Second Chances (Star Trek: The Next Generation)

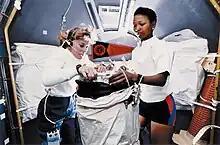
Mae Jemison ("right") works in space with Jan Davis in 1992; in 1993 Jemison had a cameo in this episode of Star Trek

This episode features a cameo by the first African-American woman in space, Mae Carol Jemison, who was the first actual astronaut to appear on "Star Trek". Nichelle Nichols (who played Nyota Uhura in "") was on set for the shoot. Jemison is a "Star Trek" fan and specifically cited Uhura as a role model for her and the reason she became an astronaut. She got the cameo after LeVar Burton learned that she was a fan and asked her if she would like to guest star in an episode, and she agreed.